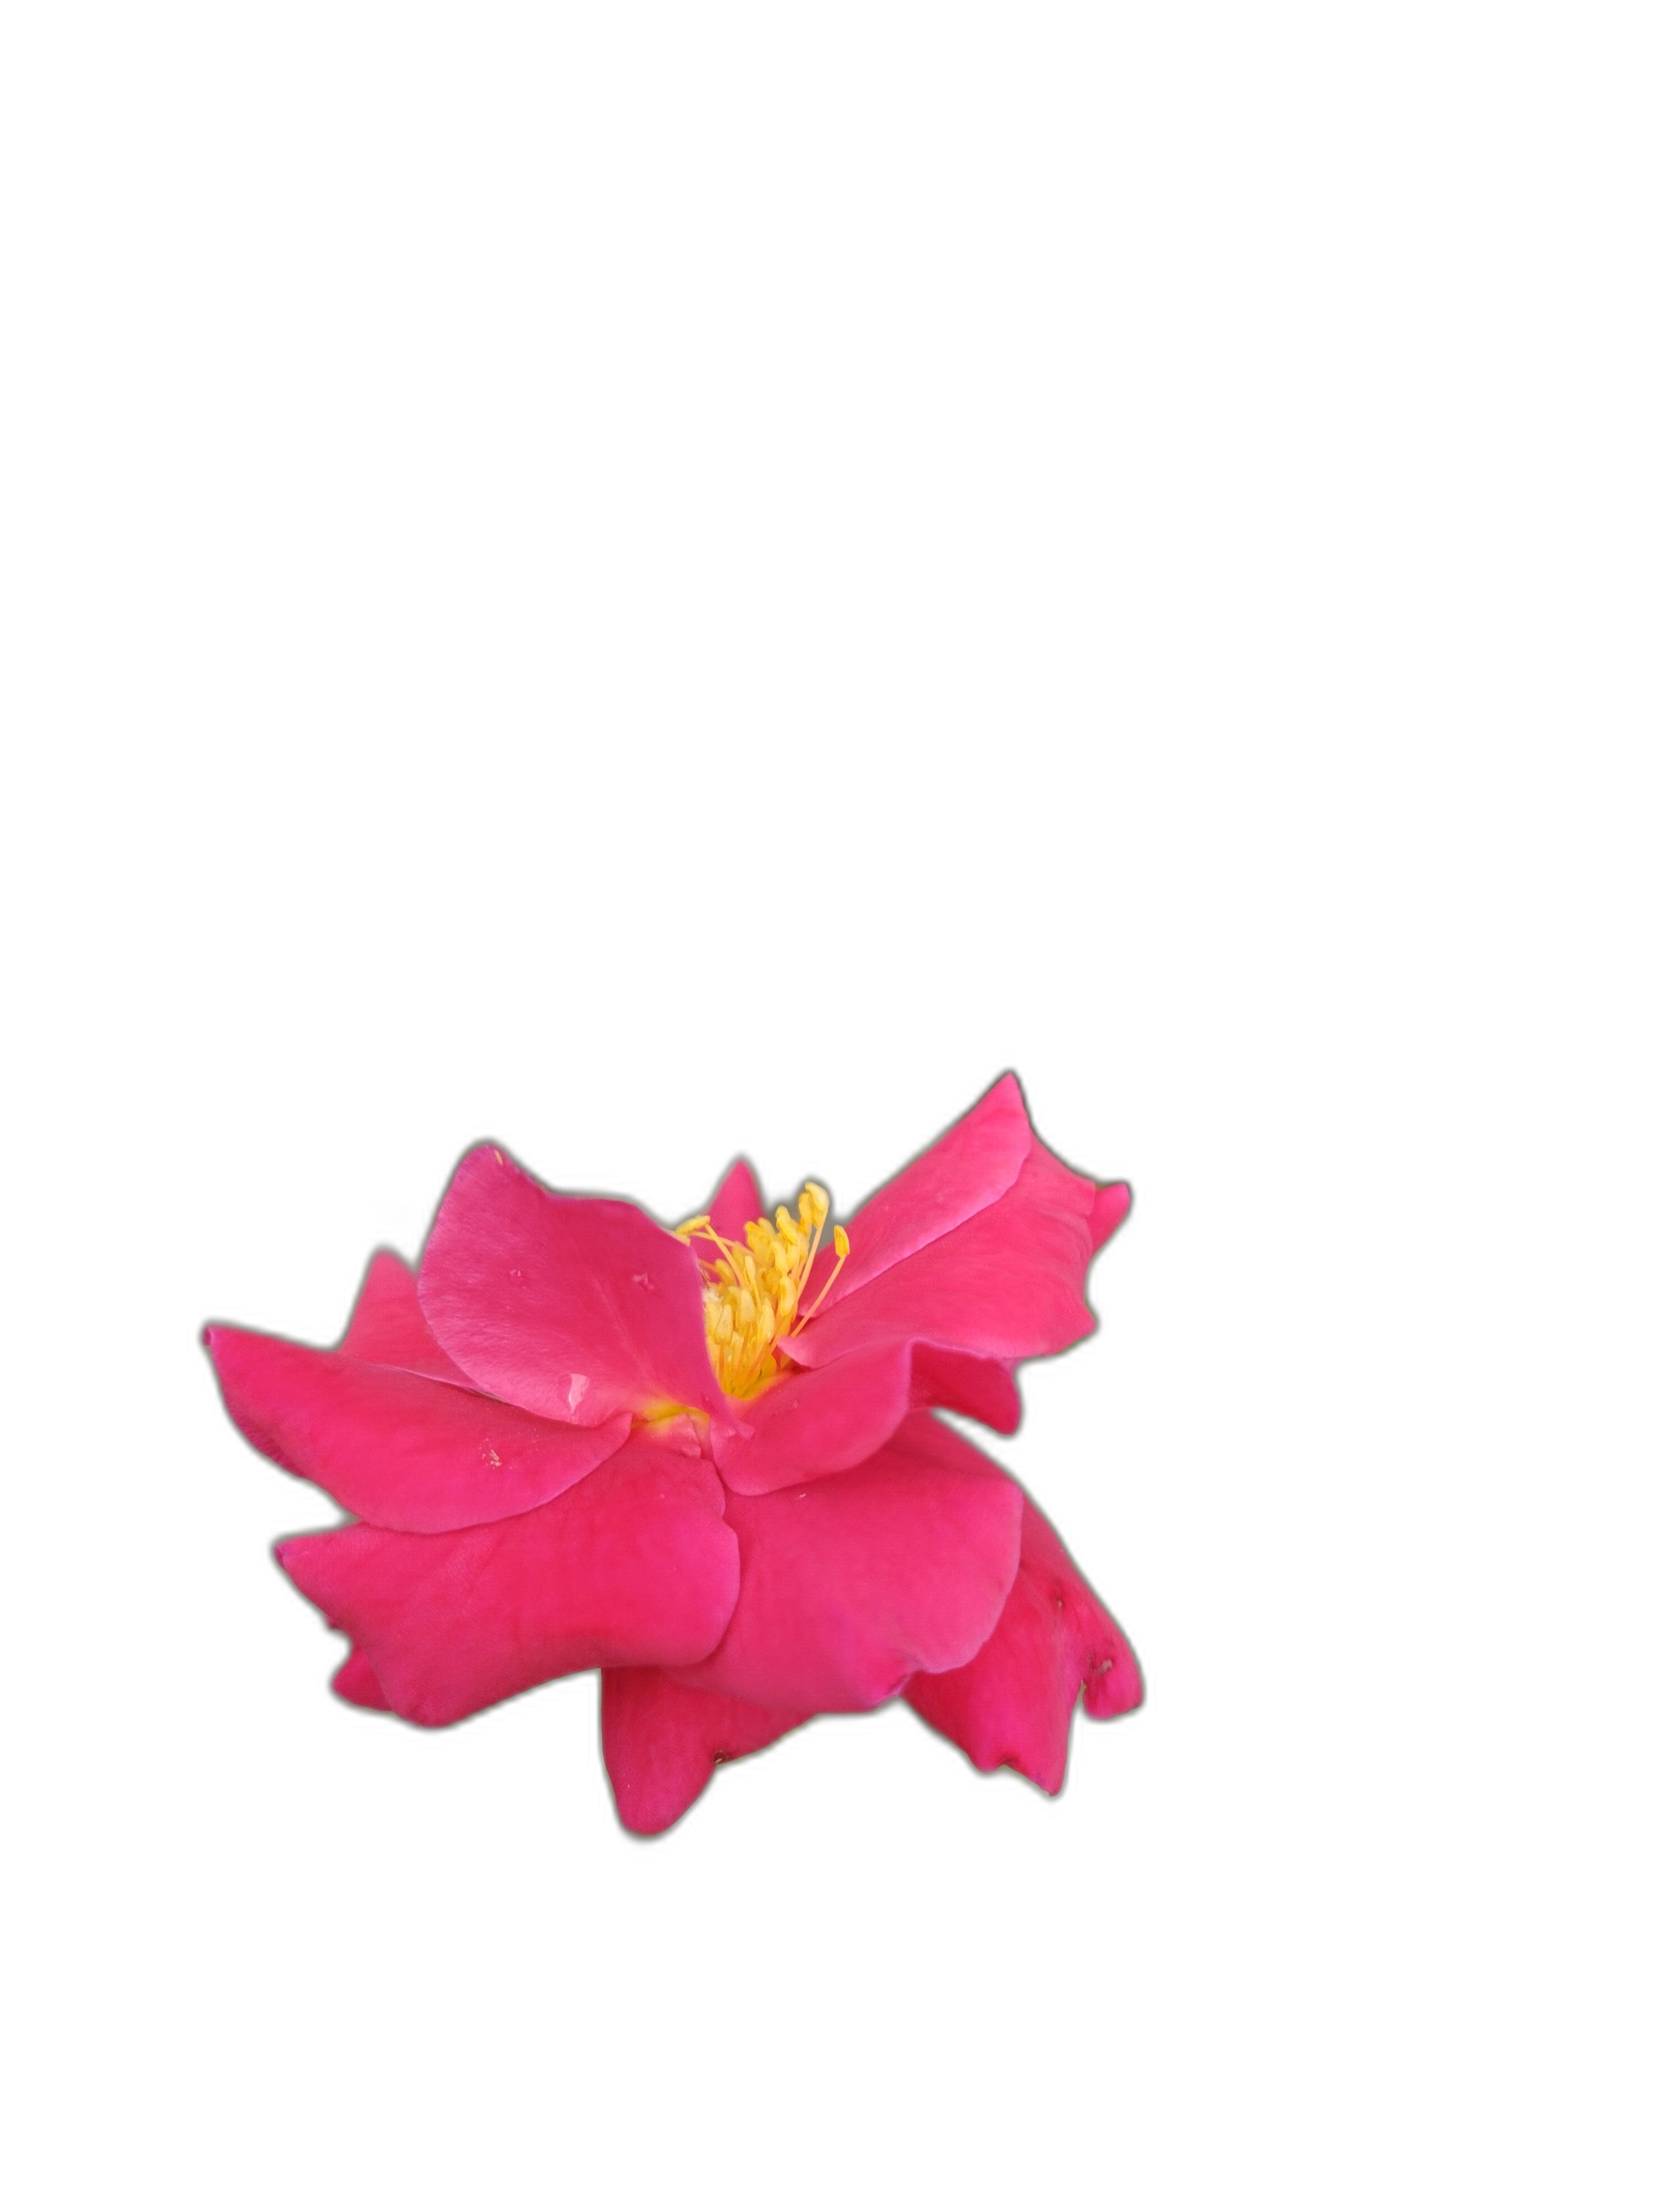
Label: Rose